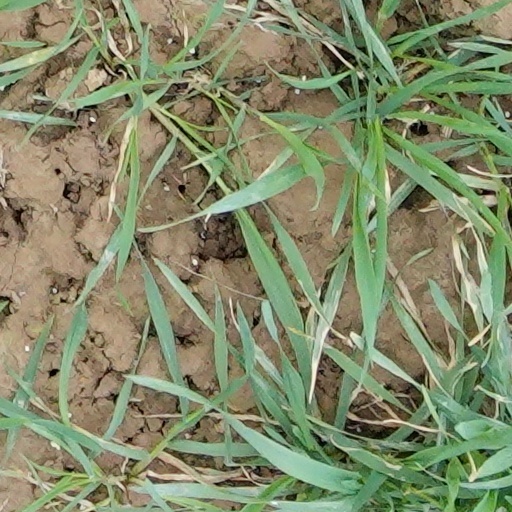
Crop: wheat